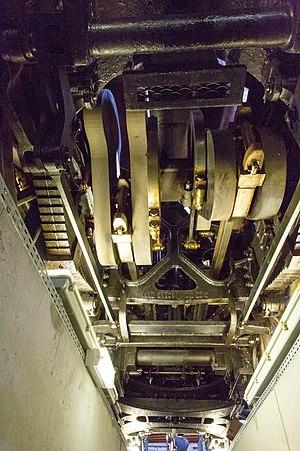
Vue de dessous d'une locomotive compound avec ses bielles internes.
Les 231 Nord 3.1171 à 3.1198 et 3.1111 à 1130 souvent surnommées Pacific Chapelon Nord sont des locomotives à vapeur françaises de vitesse de type Pacific pour trains de voyageurs de la Compagnie des chemins de fer du Nord. En 1938, à la création de la SNCF, elles deviennent 2-231 E 1 à 48.